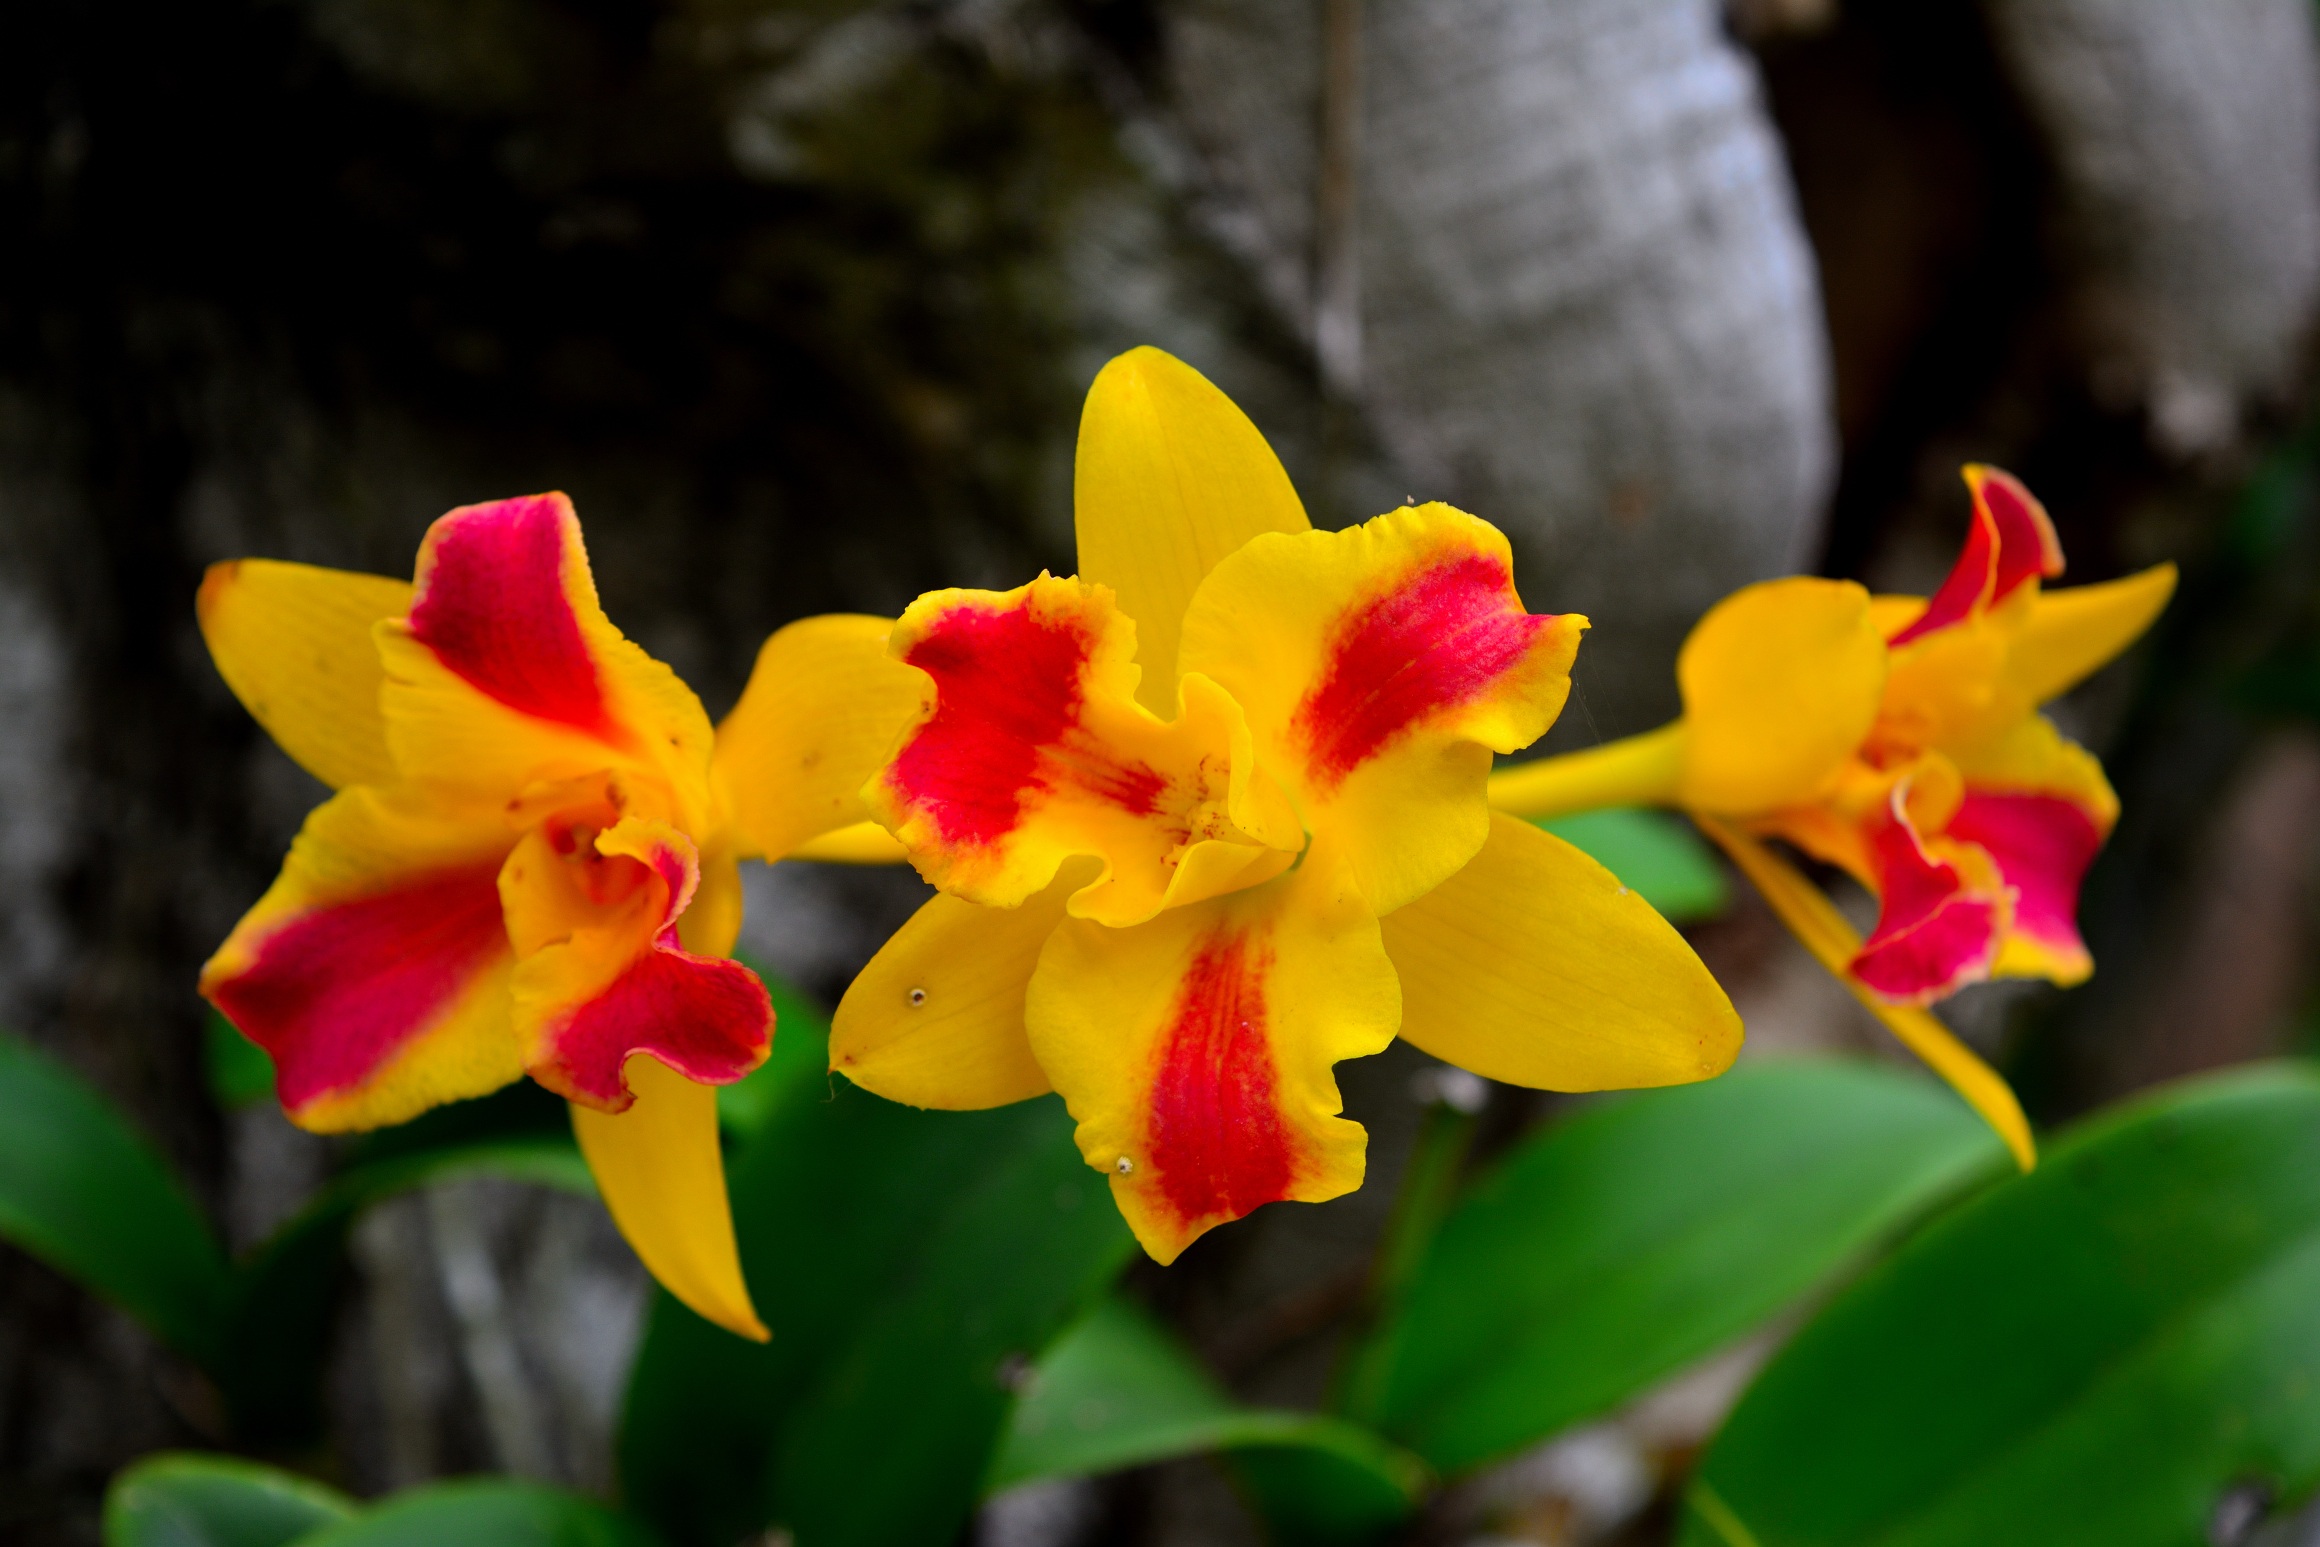
nature, plant, flower, petal, botany, yellow, flora, thailand, orchid, flowers, macro photography, white petals, flowering plant, cattleya, dendrobium, land plant, christmas orchid